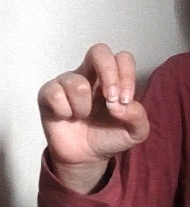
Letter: gaaf